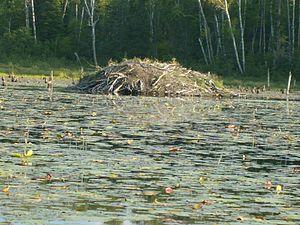
Le Castor d’Europe, Castor commun ou Castor d’Eurasie est une espèce de mammifères de la famille des Castoridae. C’est le plus grand des rongeurs aquatiques autochtones d’Eurasie et de l’hémisphère nord.